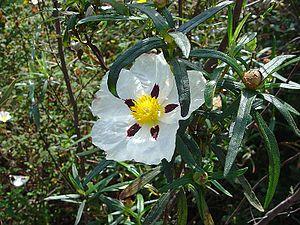
Le ciste porte-laudanum ou ciste à gomme, est un arbuste des régions méditerranéennes.
Les cistes ou cystes sont des arbrisseaux dicotylédones du genre Cistus et de la famille des Cistacées poussant le plus souvent sur le pourtour méditerranéen. Ils adorent en effet les sols secs et ensoleillés. De plus ils sont pyrophytes, ayant la particularité de se régénérer facilement et même de se multiplier après les incendies. Autant dire que les maquis ou les garrigues méditerranéens, si souvent touchés par les feux de forêts, sont tapissés de cistaies qui fleurissent entre le printemps et l'été.